The Post Man

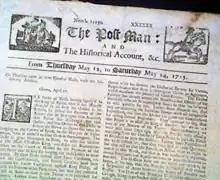
Masthead from 12 to 14 May 1715

The Post Man was an English newspaper published between 1695 and 1730. It was edited by Jean de Fonvive, a Huguenot refugee. It appeared three times a week and established such a reputation that the soldier, Duke of Marlborough, insisted that his military dispatches should only appear in its pages.